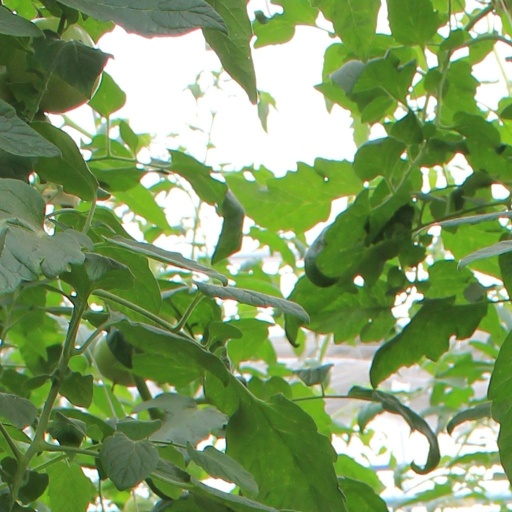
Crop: tomato